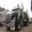
Label: truck